Klonoa: Empire of Dreams

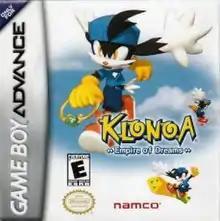
North American cover art

Klonoa: Empire of Dreams is a 2001 puzzle-platform game published by Namco for the Game Boy Advance. Falling somewhere between "" and "", "Empire of Dreams" is a 2D adventure game with puzzle elements that takes place in the new realm in the "Klonoa" series, the Empire of Jillius.